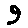
Label: 9